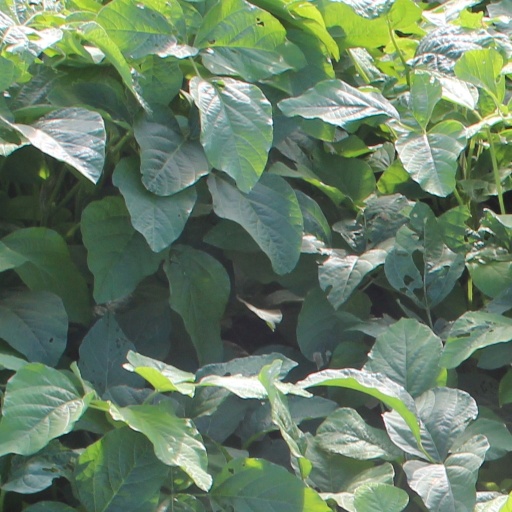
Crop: soybean